Mycobacterium tuberculosis sRNA

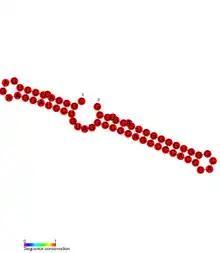
Secondary structure of b55, one of the sRNAs experimentally confirmed in "M. tuberculosis"

"Mycobacterium tuberculosis" contains at least nine small RNA families in its genome. The small RNA (sRNA) families were identified through RNomics – the direct analysis of RNA molecules isolated from cultures of "Mycobacterium tuberculosis". The sRNAs were characterised through RACE mapping and Northern blot experiments. Secondary structures of the sRNAs were predicted using Mfold.